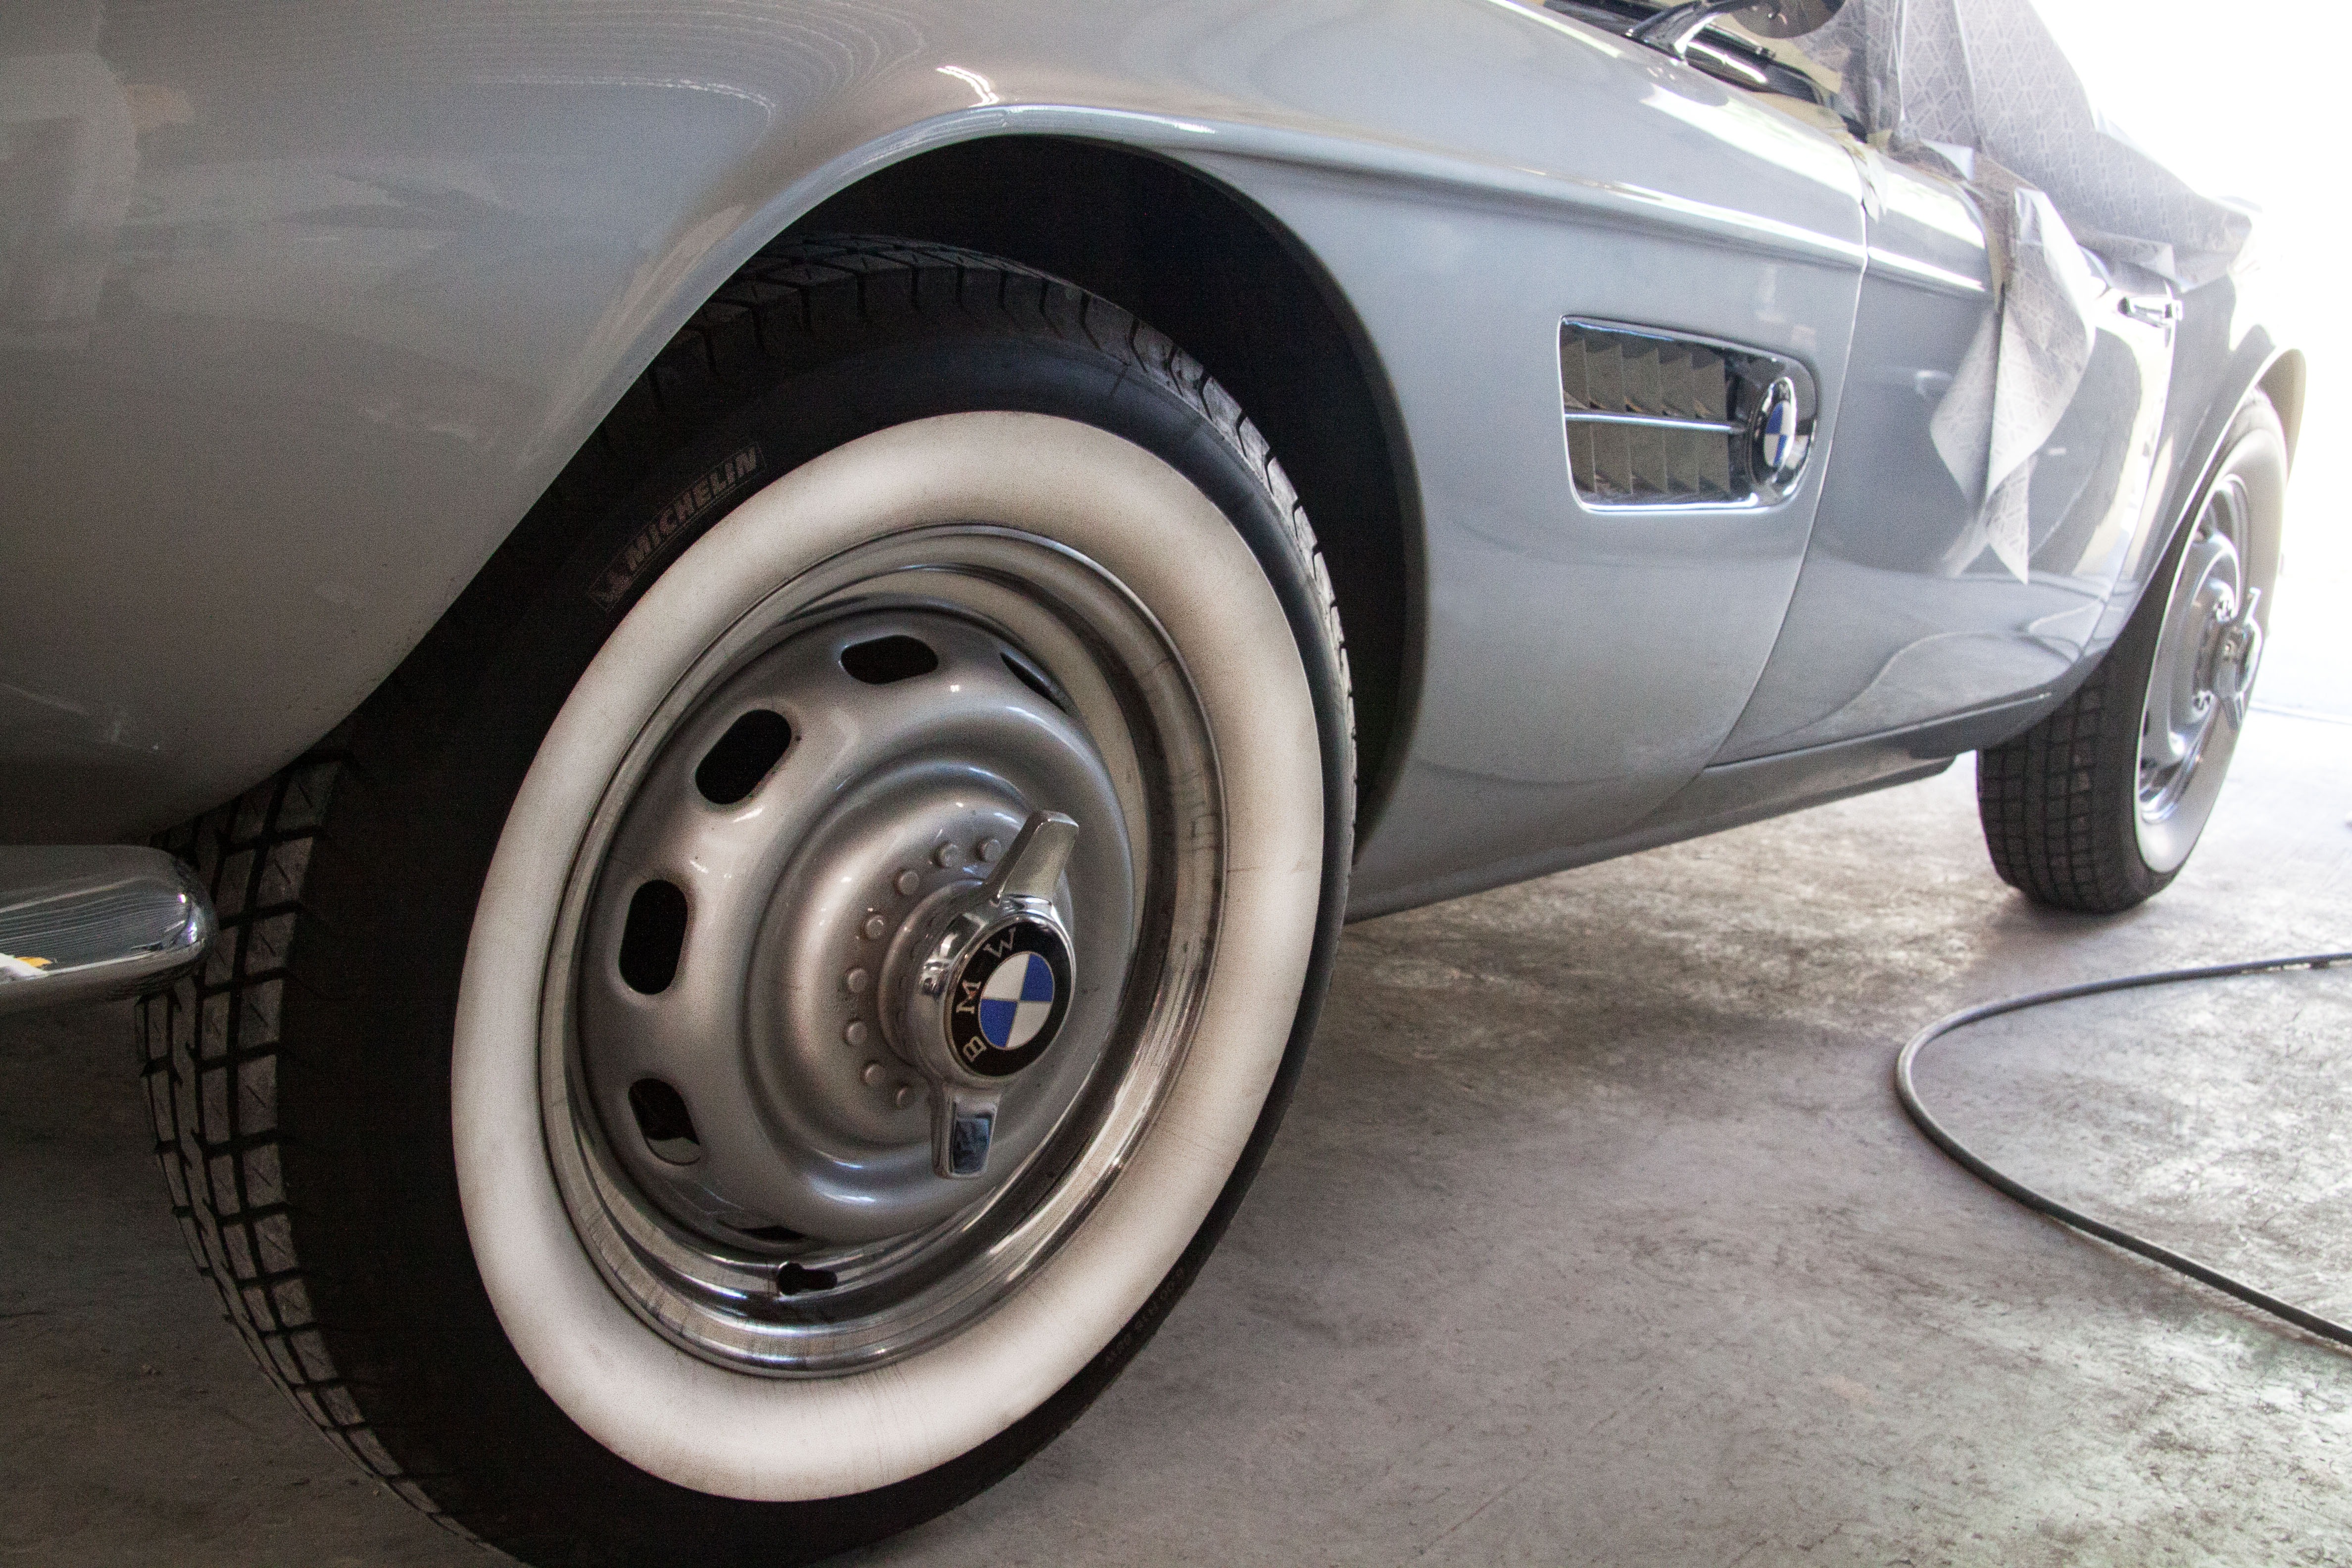
car, wheel, workshop, repair, vehicle, tire, sports car, designer, race car, supercar, design, rim, bmw, convertible, noble, recovery, mature, valuable, land vehicle, white band tyres, automobile make, automotive exterior, two seater roadster, albrecht count of goertz, icon of automotive design, bmw logo, bmw 507, new paint job